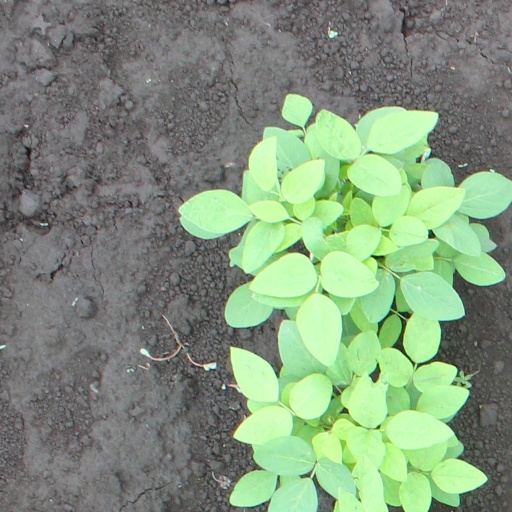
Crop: soybean